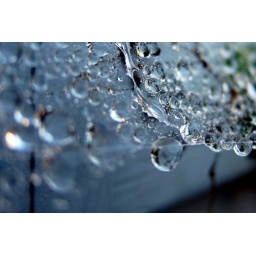
Heavy Duty Spider Net at house on water pipe in front.